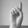
ASL letter: D